Answer in natural language. How many CounterTops are visible in the scene? Choose between the following options: 4, 3, 0, 2 or 1
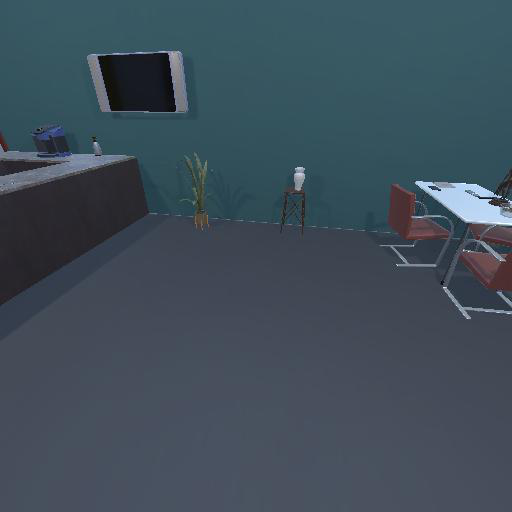
<answer>1</answer>